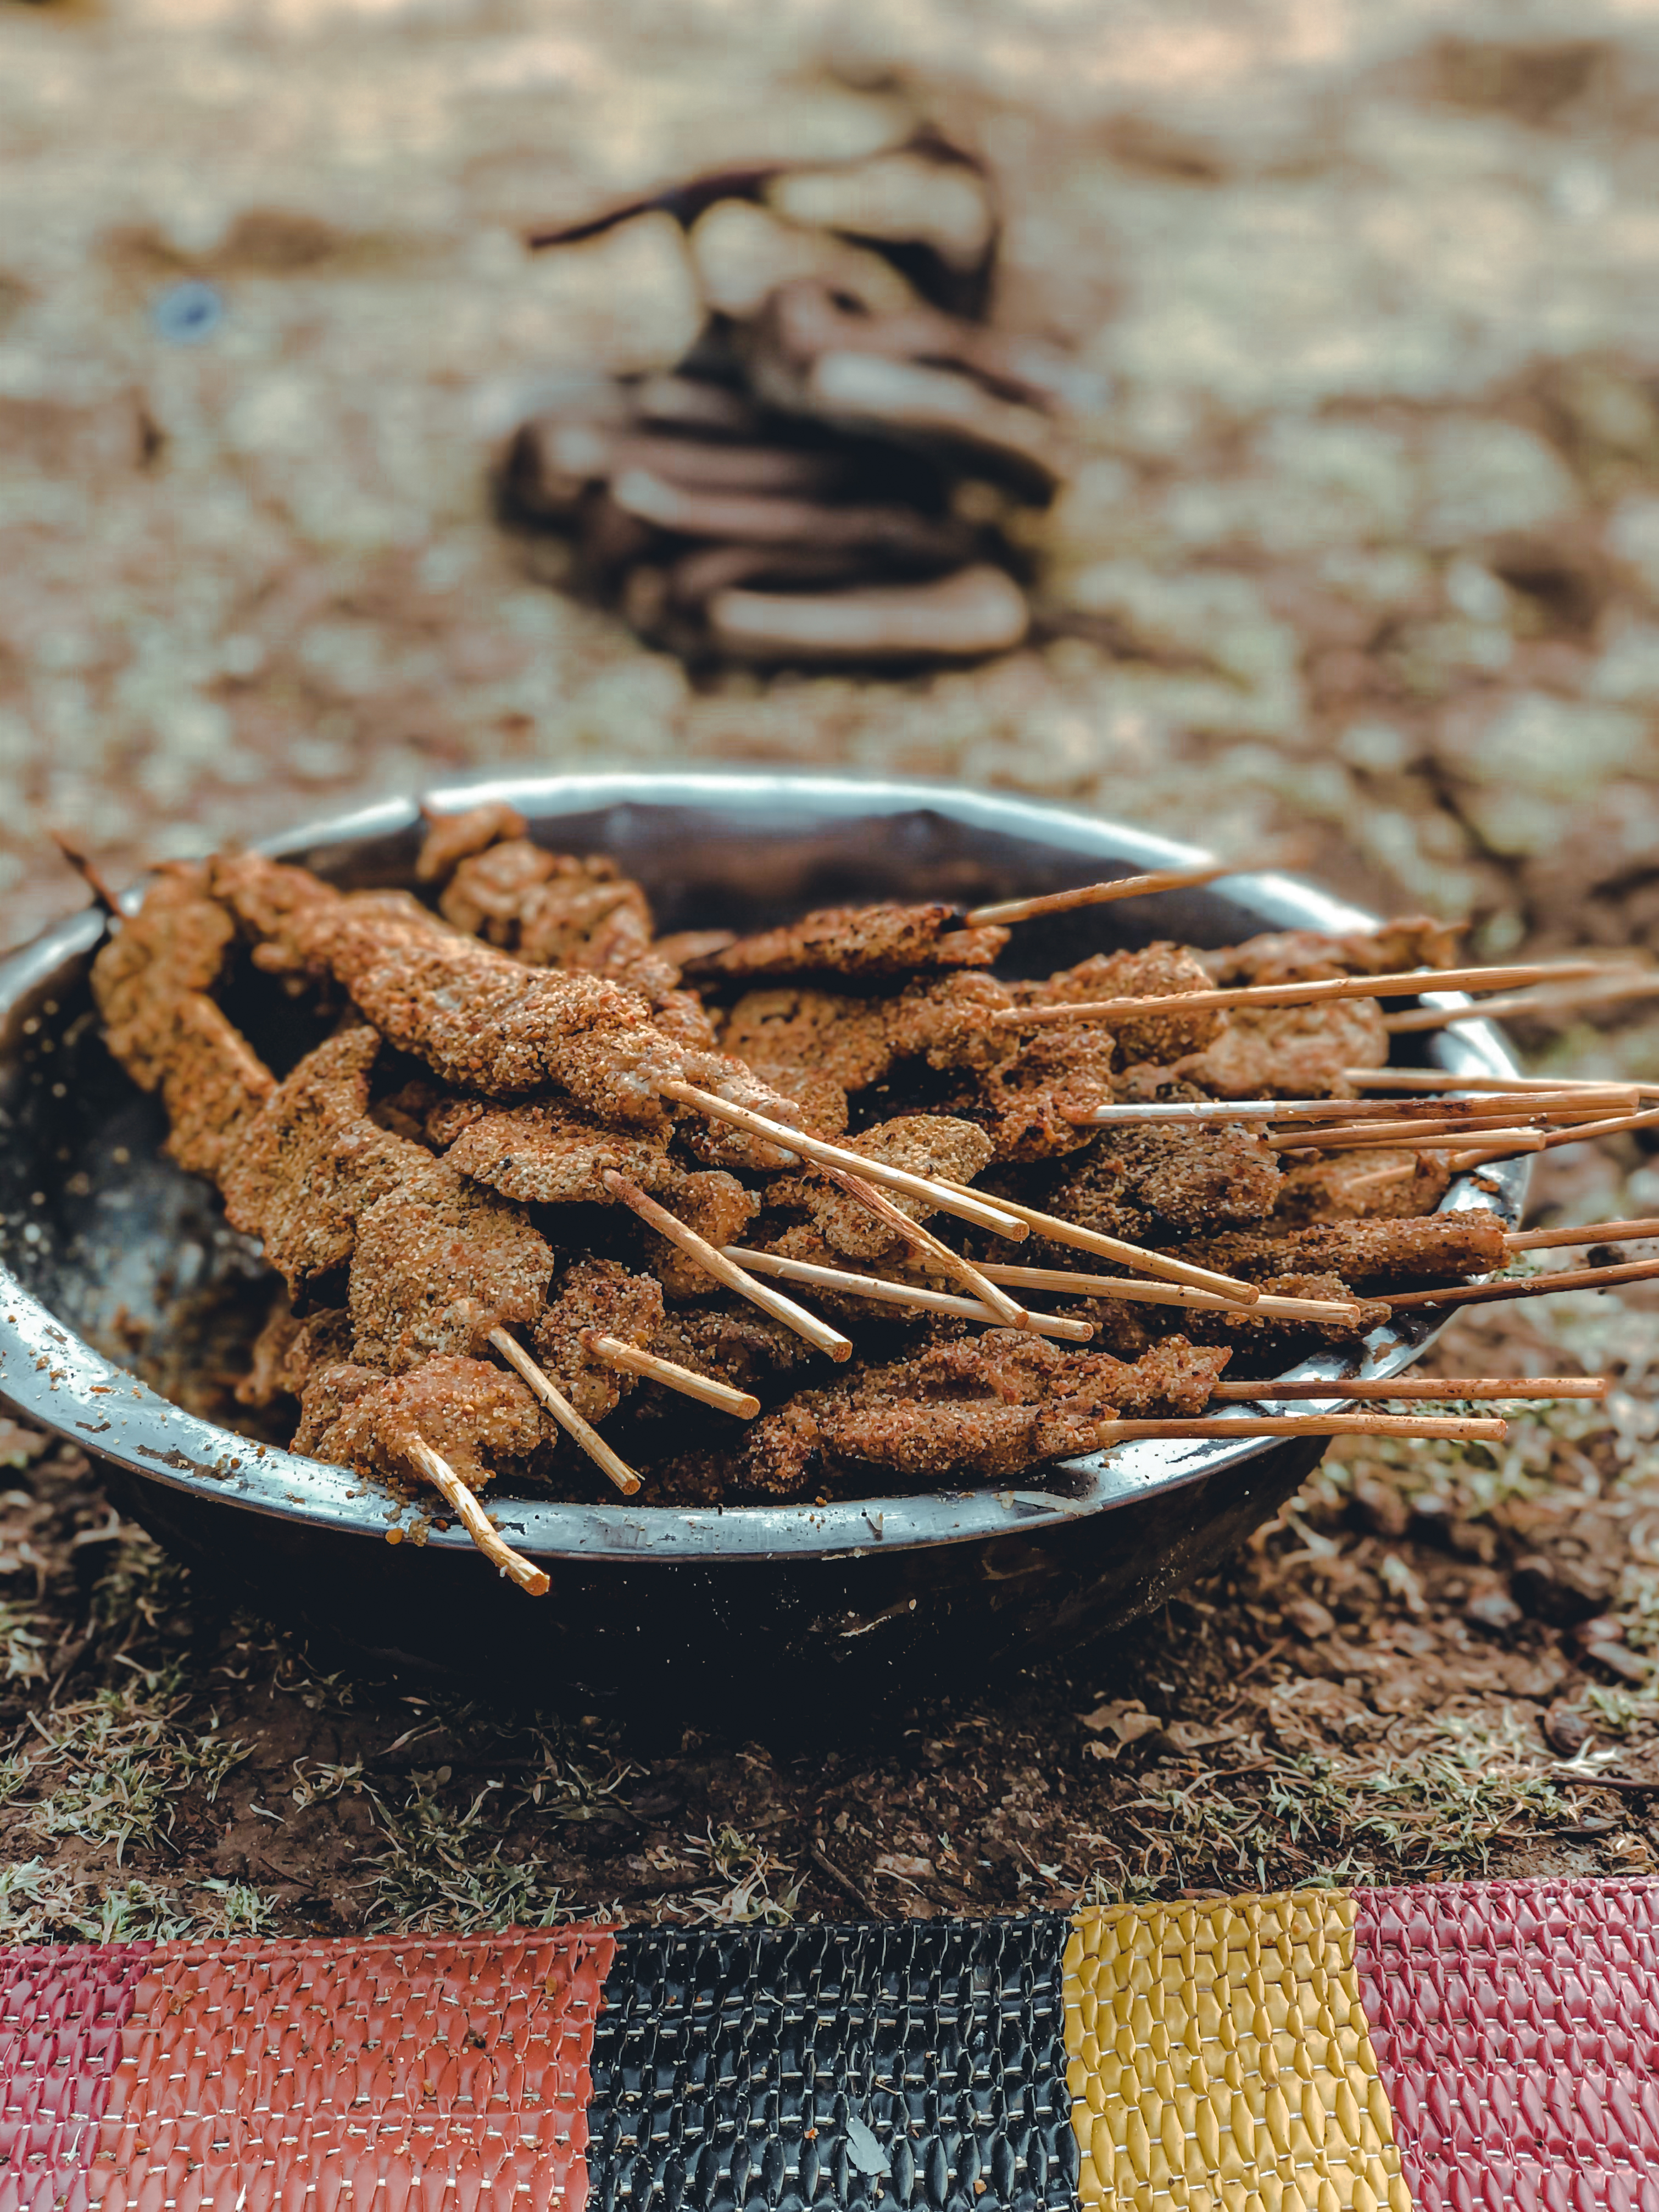
الوصف بالفصحى: صحن أقاشي
التصنيف: Uncategorized